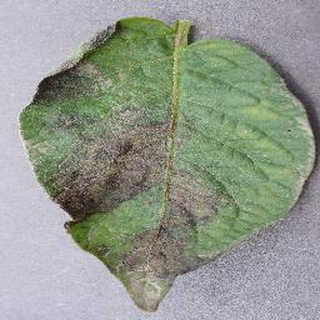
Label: potato_late_blight